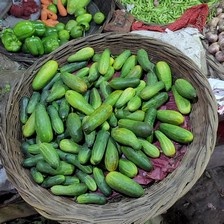
Label: cucumber